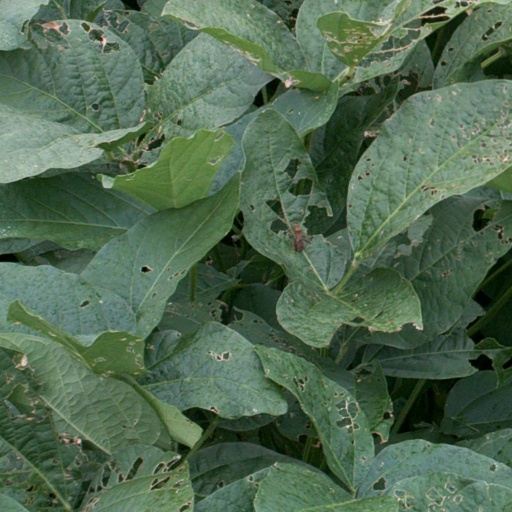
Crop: soybean